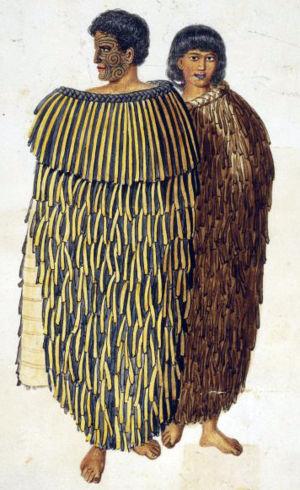
Antoine-Marie Garin, né le 23 juillet 1810 à Saint-Rambert-en-Bugey et mort le 14 avril 1889 en Nouvelle-Zélande, est un missionnaire mariste français.
Hone Wiremu Heke Pokai, dit Hone Heke, né Heke Pokai vers 1808 à Pakaraka et mort le 6 août 1850 à Kaikohe, est un chef maori des Nga Puhi, et un important chef de guerre des « guerres maories ».